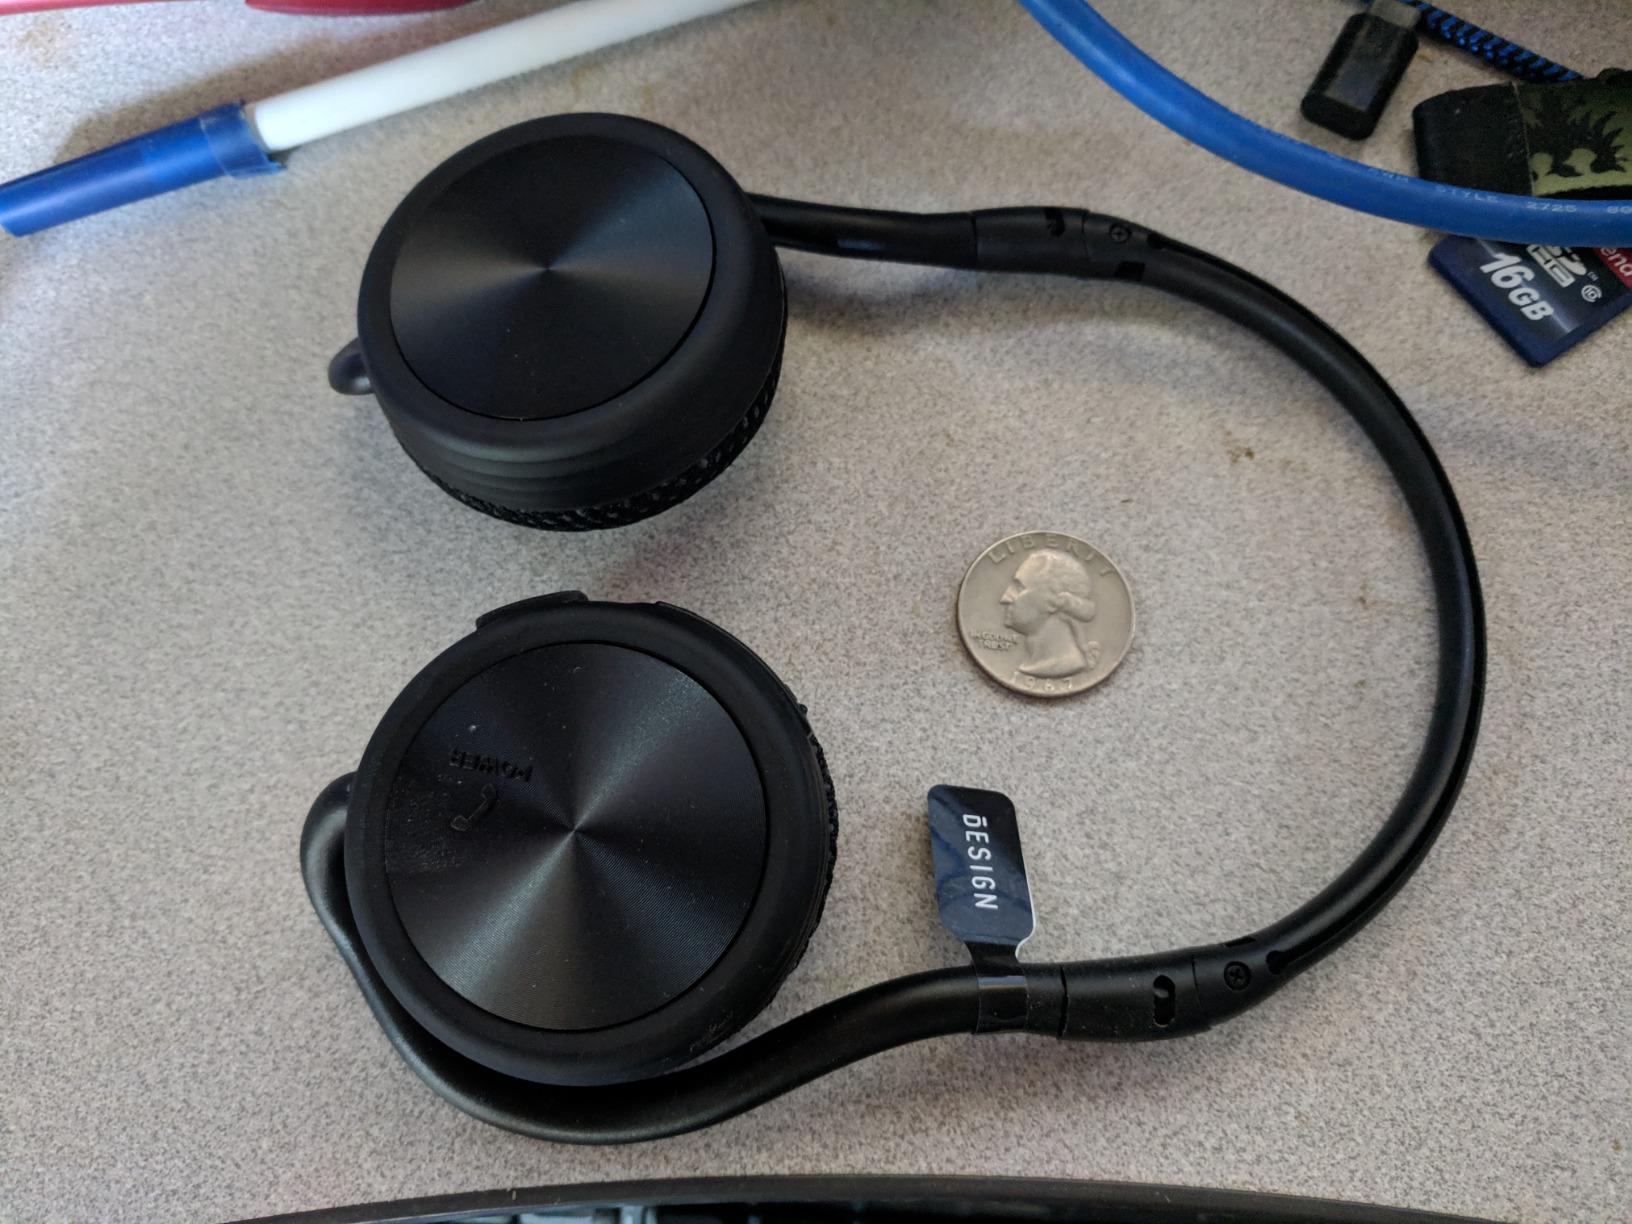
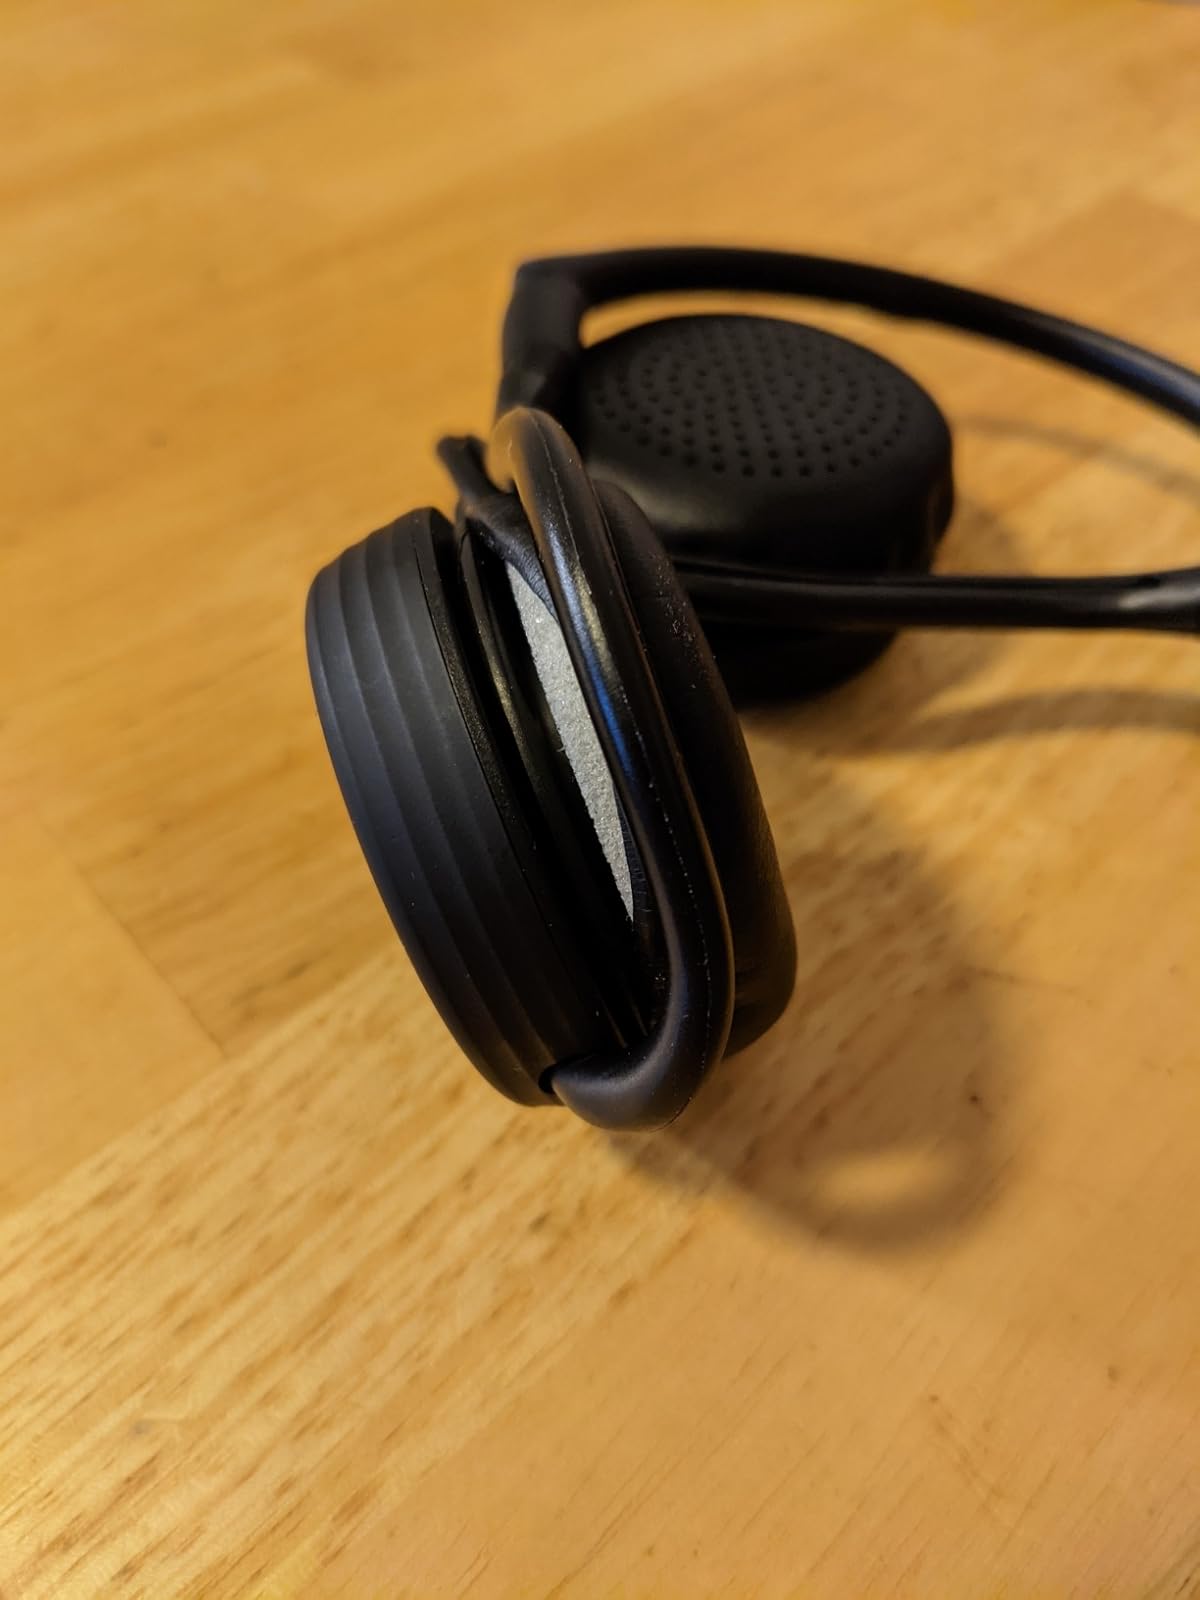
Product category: headphones
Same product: yes